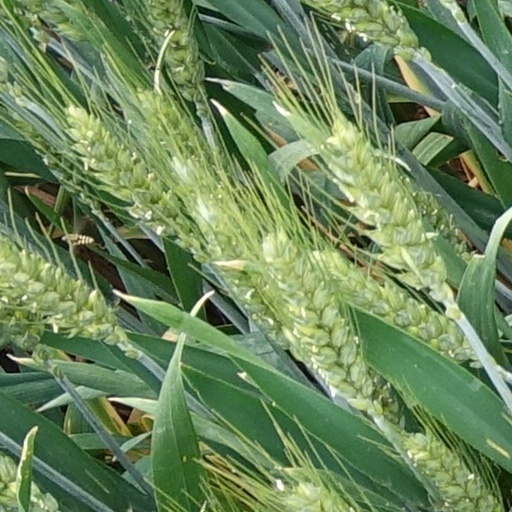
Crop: wheat